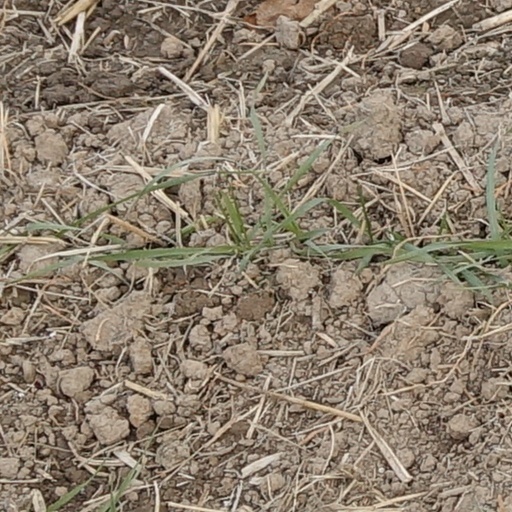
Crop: wheat